Visa requirements for Swedish citizens

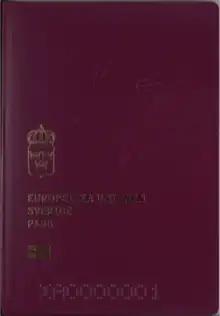
Swedish passport

Visa requirements for Swedish citizens are administrative entry restrictions by the authorities of other states placed on citizens of Sweden.